Glucagon-like peptide-1 receptor

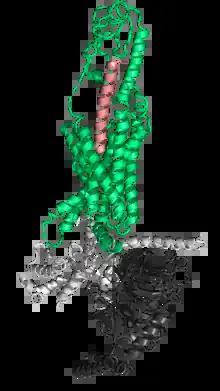
Structure of GLP-1R-G protein complex bound to tirzepatide. Based on PDB entry <a href="https%3A//www.rcsb.org/structure/7RGP">7RGP

(cryo-EM of human Glucagon-like peptide 1 receptor GLP-1R bound to tirzepatide). Tirzepatide shown in red, GLP-1R shown in green, G alpha subunit shown in white, G beta-gamma complex shown in dark gray.